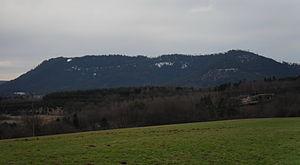
Aperçu du massif du Kemberg au sud de Saint-Dié depuis les collines des Hautes-Fosses (Nayemont-les-Fosses) surplombant la vallée de la Fave près de sa confluence avec la Meurthe, photo numérique réduite
Le massif du Kemberg est un alignement de modestes hauteurs boisées des Vosges, bordant à l'ouest la vallée de la Meurthe dans sa partie comprise entre Saulcy et Saint-Dié. D'un point de vue traditionnel, il ne comprend pas son avancée septentrionale, nommée la ou les roche Saint-Martin.